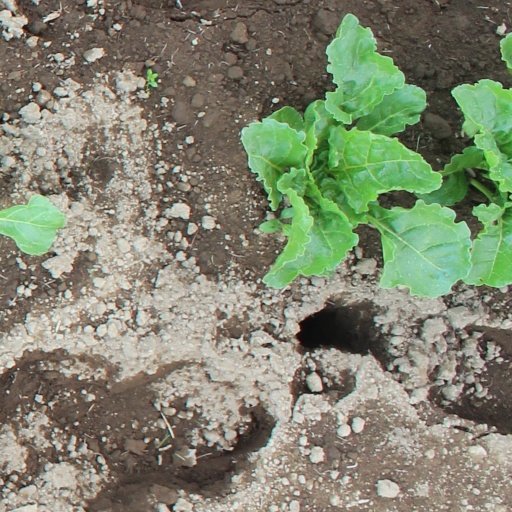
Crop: sugar beet